WR 136

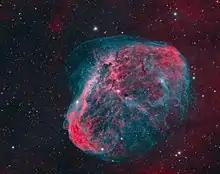
WR 136 at the centre of NGC 6888

WR 136 is a Wolf–Rayet star located in the constellation Cygnus. It is in the center of the Crescent Nebula. Its age is estimated to be around 4.7 million years and it is nearing the end of its life. Within a few hundred thousand years, it is expected to explode as a supernova.